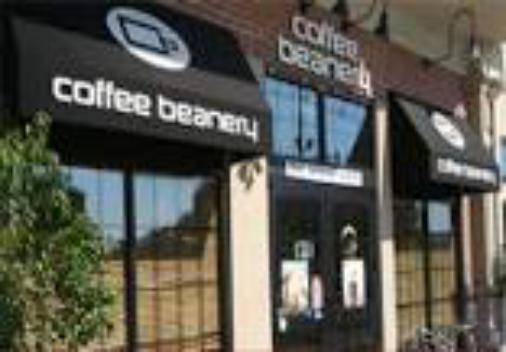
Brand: Coffee Beanery
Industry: Food